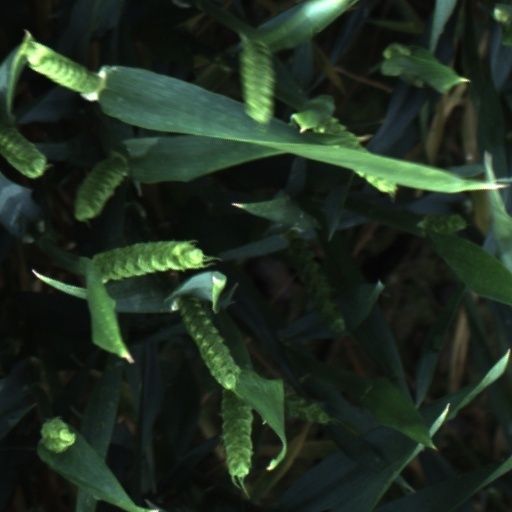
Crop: wheat